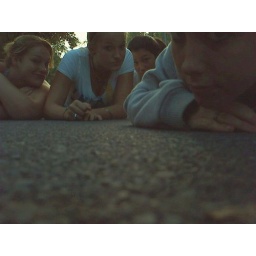
we were in a blind spot on pine street hoping that a car wouldn't run us all over!